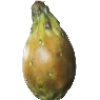
Label: cactus_fruit